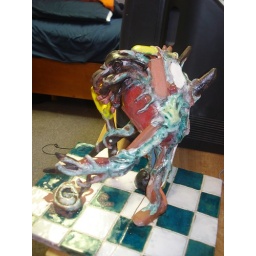
What lives under the kitchen sink 2